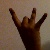
The image shows a hand gesture representing the number 8 in Indian Sign Language.